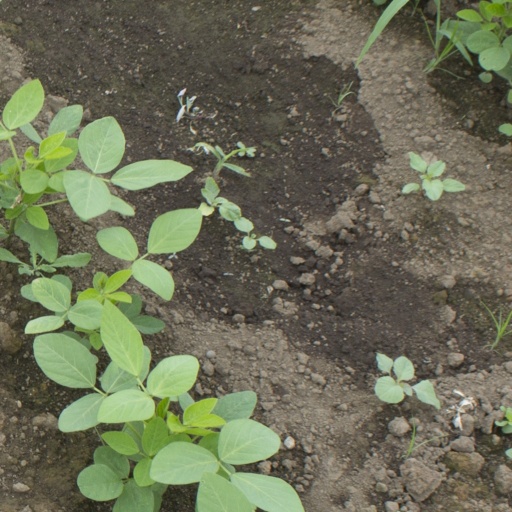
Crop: soybean